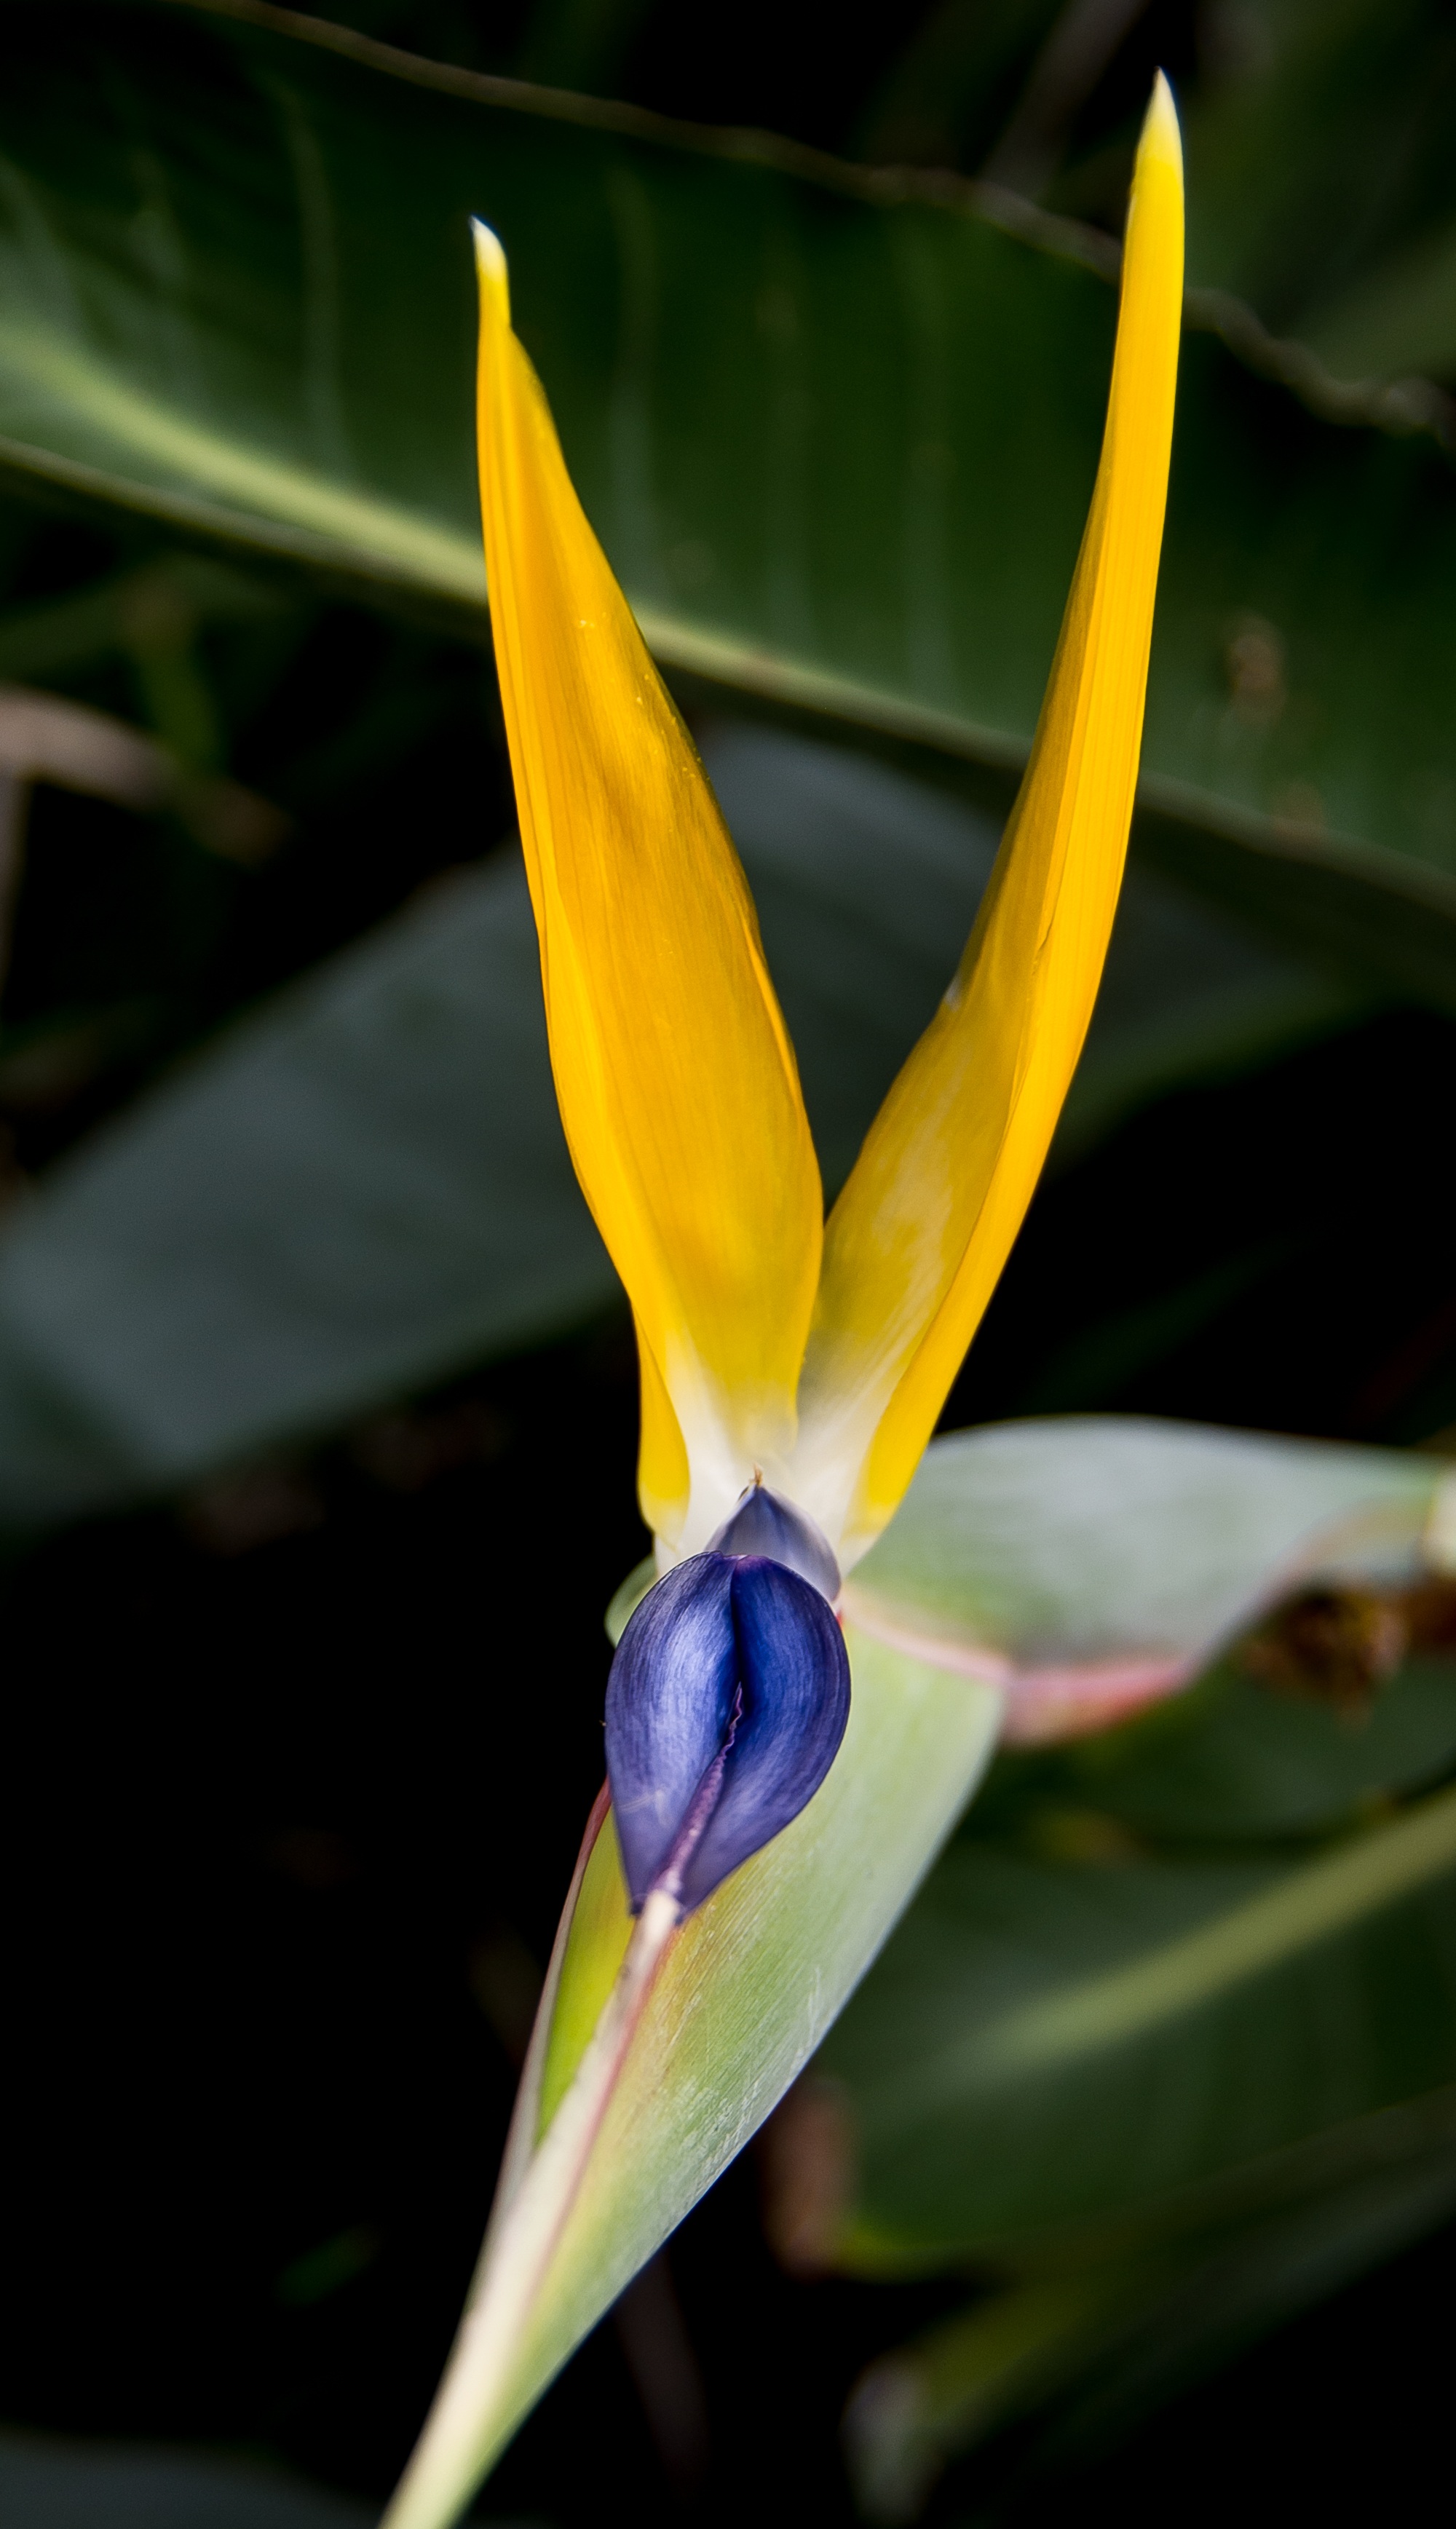
nature, blossom, plant, leaf, flower, petal, green, botany, blue, yellow, garden, flora, close up, petals, bright, exotic, macro photography, strelitzia, bird of paradise flower, flowering plant, sun lit, plant stem, land plant, fawn lily